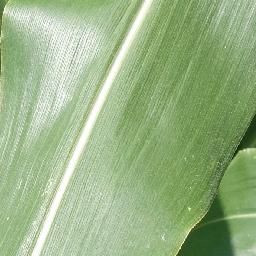
Label: Corn___healthy